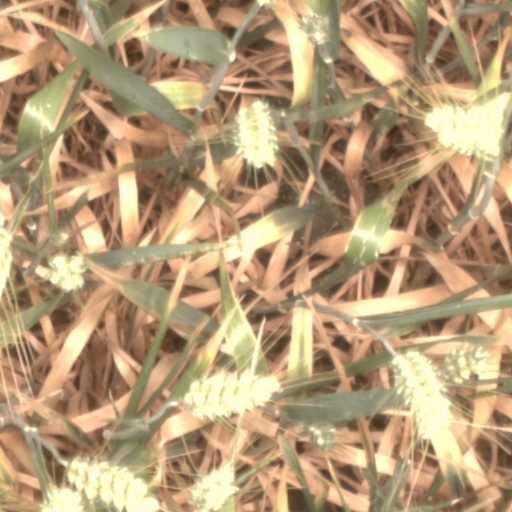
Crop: wheat